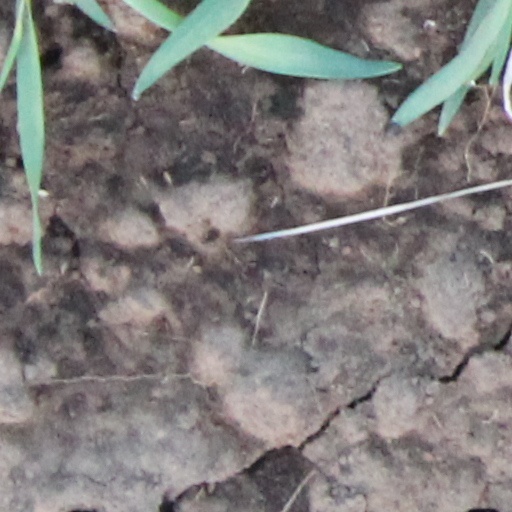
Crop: wheat